Margaret I. Carman

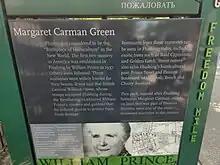
Margaret Carman Green Flushing Freedom Mile

Carman herself was a graduate of St. Joseph's Academy for Young Ladies, Flushing High School, and Barnard College, where she developed a deep appreciation for the study of history.